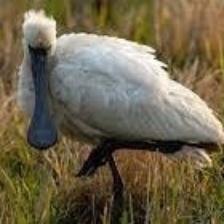
Species: BLACK FACED SPOONBILL
Scientific name: PLATALEA MINOR
ImageNet parent category: spoonbill